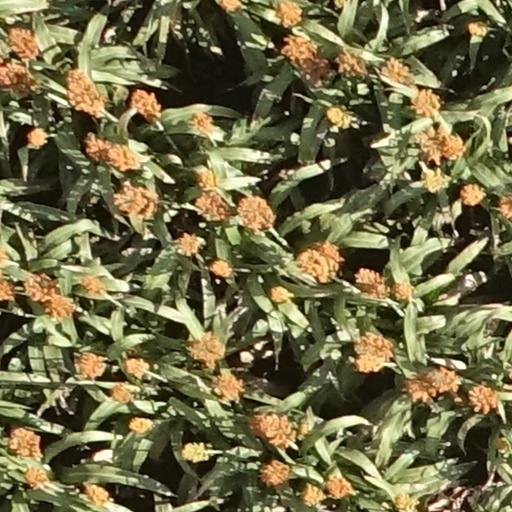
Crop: sorghum